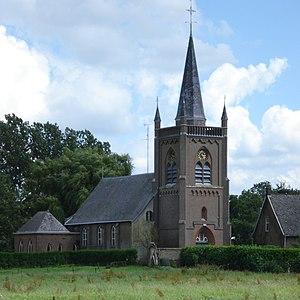
Teeffelen est un village de la commune néerlandaise d'Oss dans la province du Brabant-Septentrional à peu de distance de la rive gauche de la Meuse.